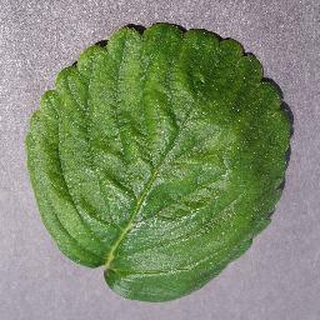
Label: healthy_strawberry